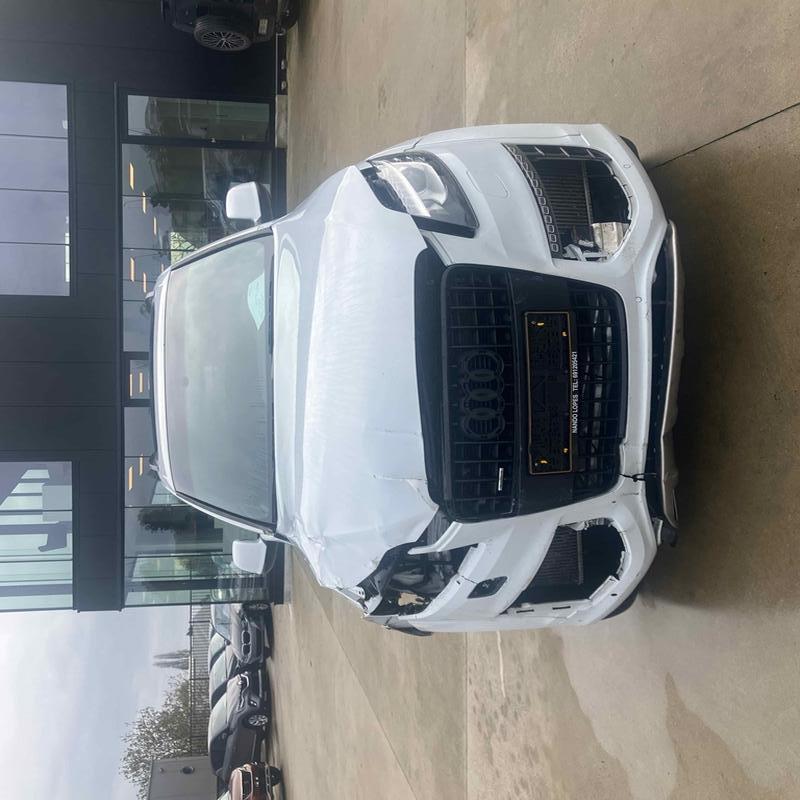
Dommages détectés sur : pare-choc avant, feu avant droit, capot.
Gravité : majeur